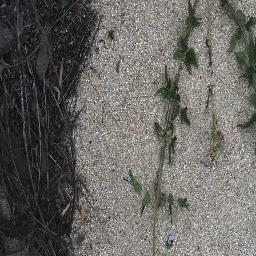
Label: siam_weed